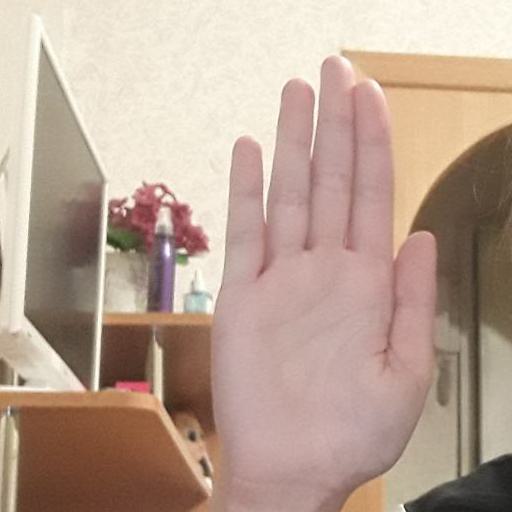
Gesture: stop